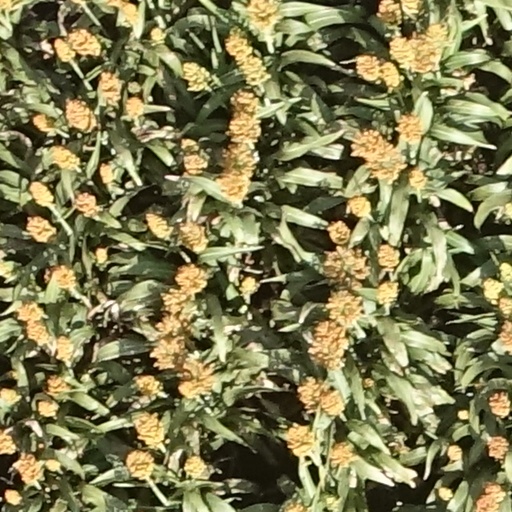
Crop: sorghum